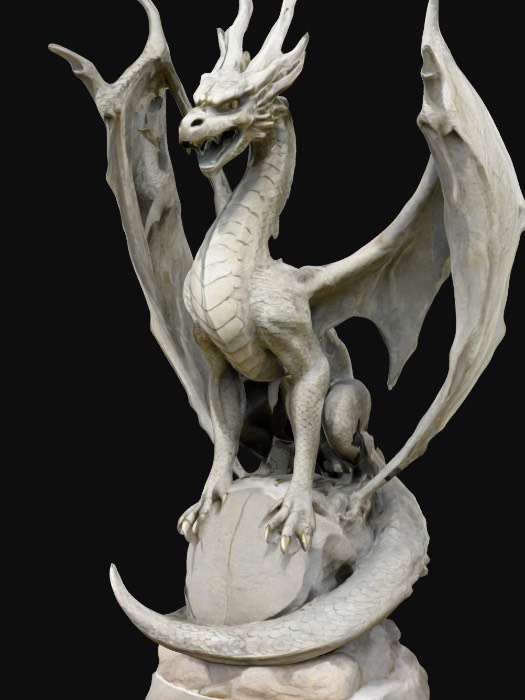
미적 점수 (1~10점): 9